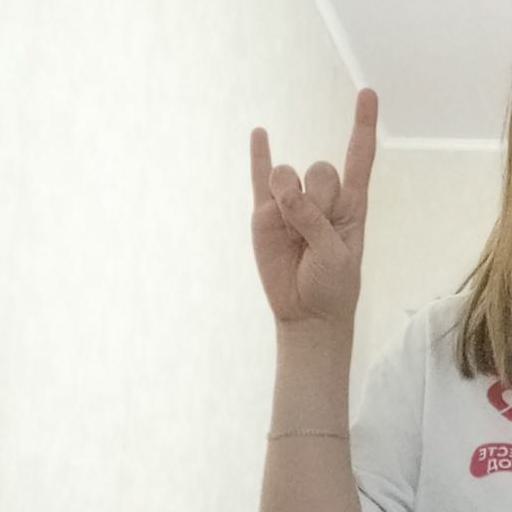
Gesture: rock